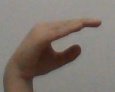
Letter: jeem